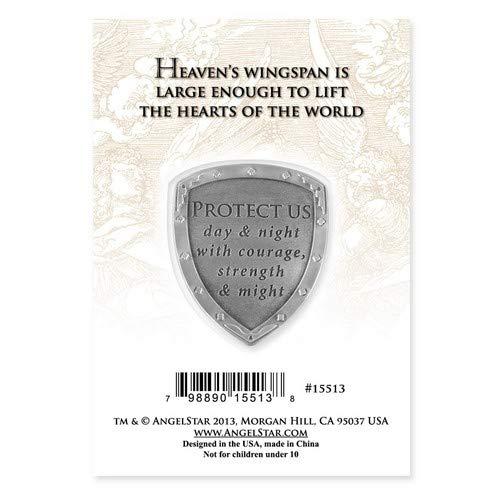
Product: AngelStar 15513 Archangel Pocket Shield Token, 1-1/4 by 1-Inch, Michael
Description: Take an Archangel shield token with you anywhere.
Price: $6.84
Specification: ProductDimensions:1x0.2x1.2inches|ItemWeight:0.32ounces|ShippingWeight:0.32ounces(Viewshippingratesandpolicies)|Manufacturer:Angelstar|ASIN:B00BFRWPVO|DomesticShipping:ItemcanbeshippedwithinU.S.|InternationalShipping:ThisitemcanbeshippedtoselectcountriesoutsideoftheU.S.LearnMore|Itemmodelnumber:EA15513